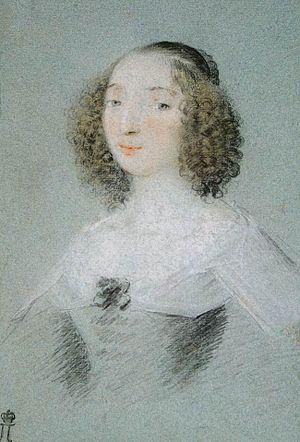
Henri Louis Habert de Montmor, né vers 1600 à Paris où il est mort le 21 janvier 1679, est un érudit et homme de lettres français.